Mark Trevorrow

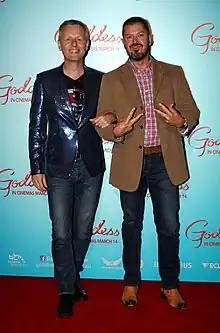
Trevorrow (pictured left)

Mark Trevorrow (born 4 February 1959 in Melbourne, Victoria) is an Australian comedian, television host and media personality. In the early 1980s he had two Top 40 hits as part of Globos with Wendy De Waal, and in 1984, he debuted "Bob Downe", who went on to become his best-known character. After being very successful at the Edinburgh Festival Fringe in 1987, Trevorrow split his time touring between England and Australia. He has appeared extensively on television, released four albums, and written a book.